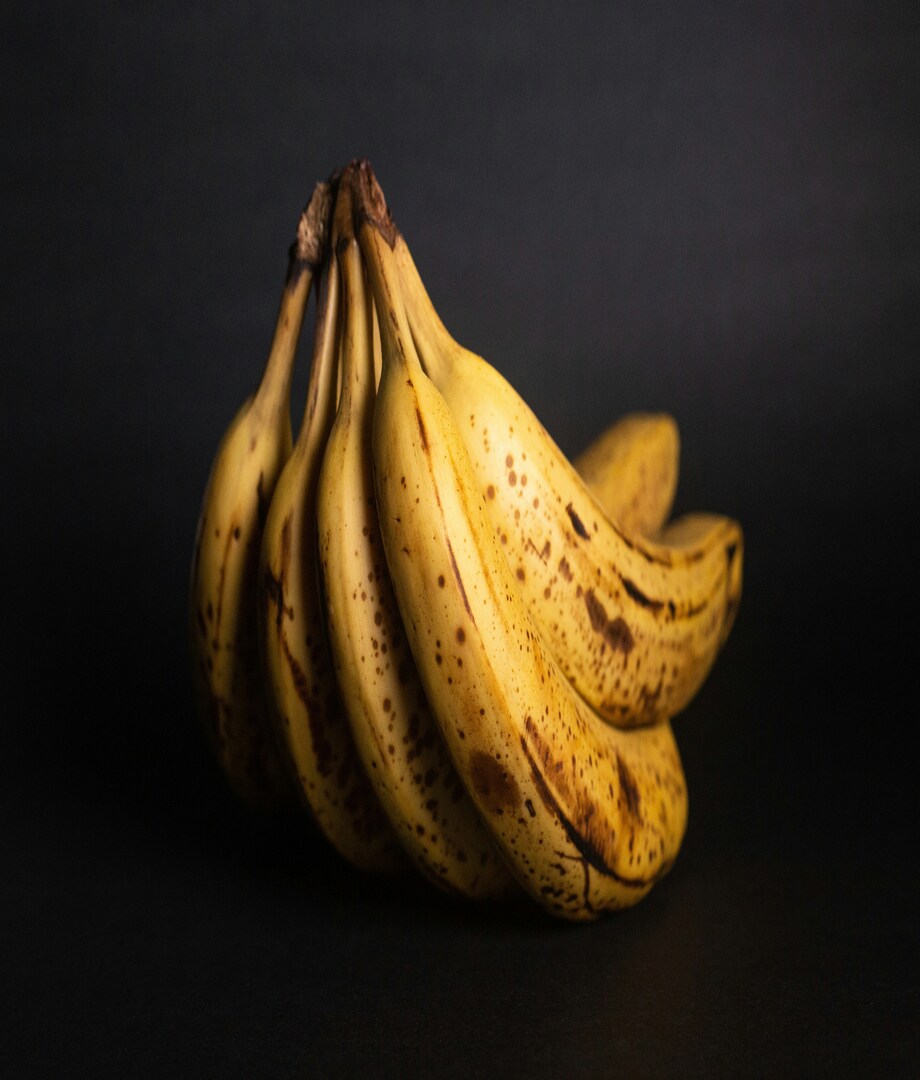
Label: banana